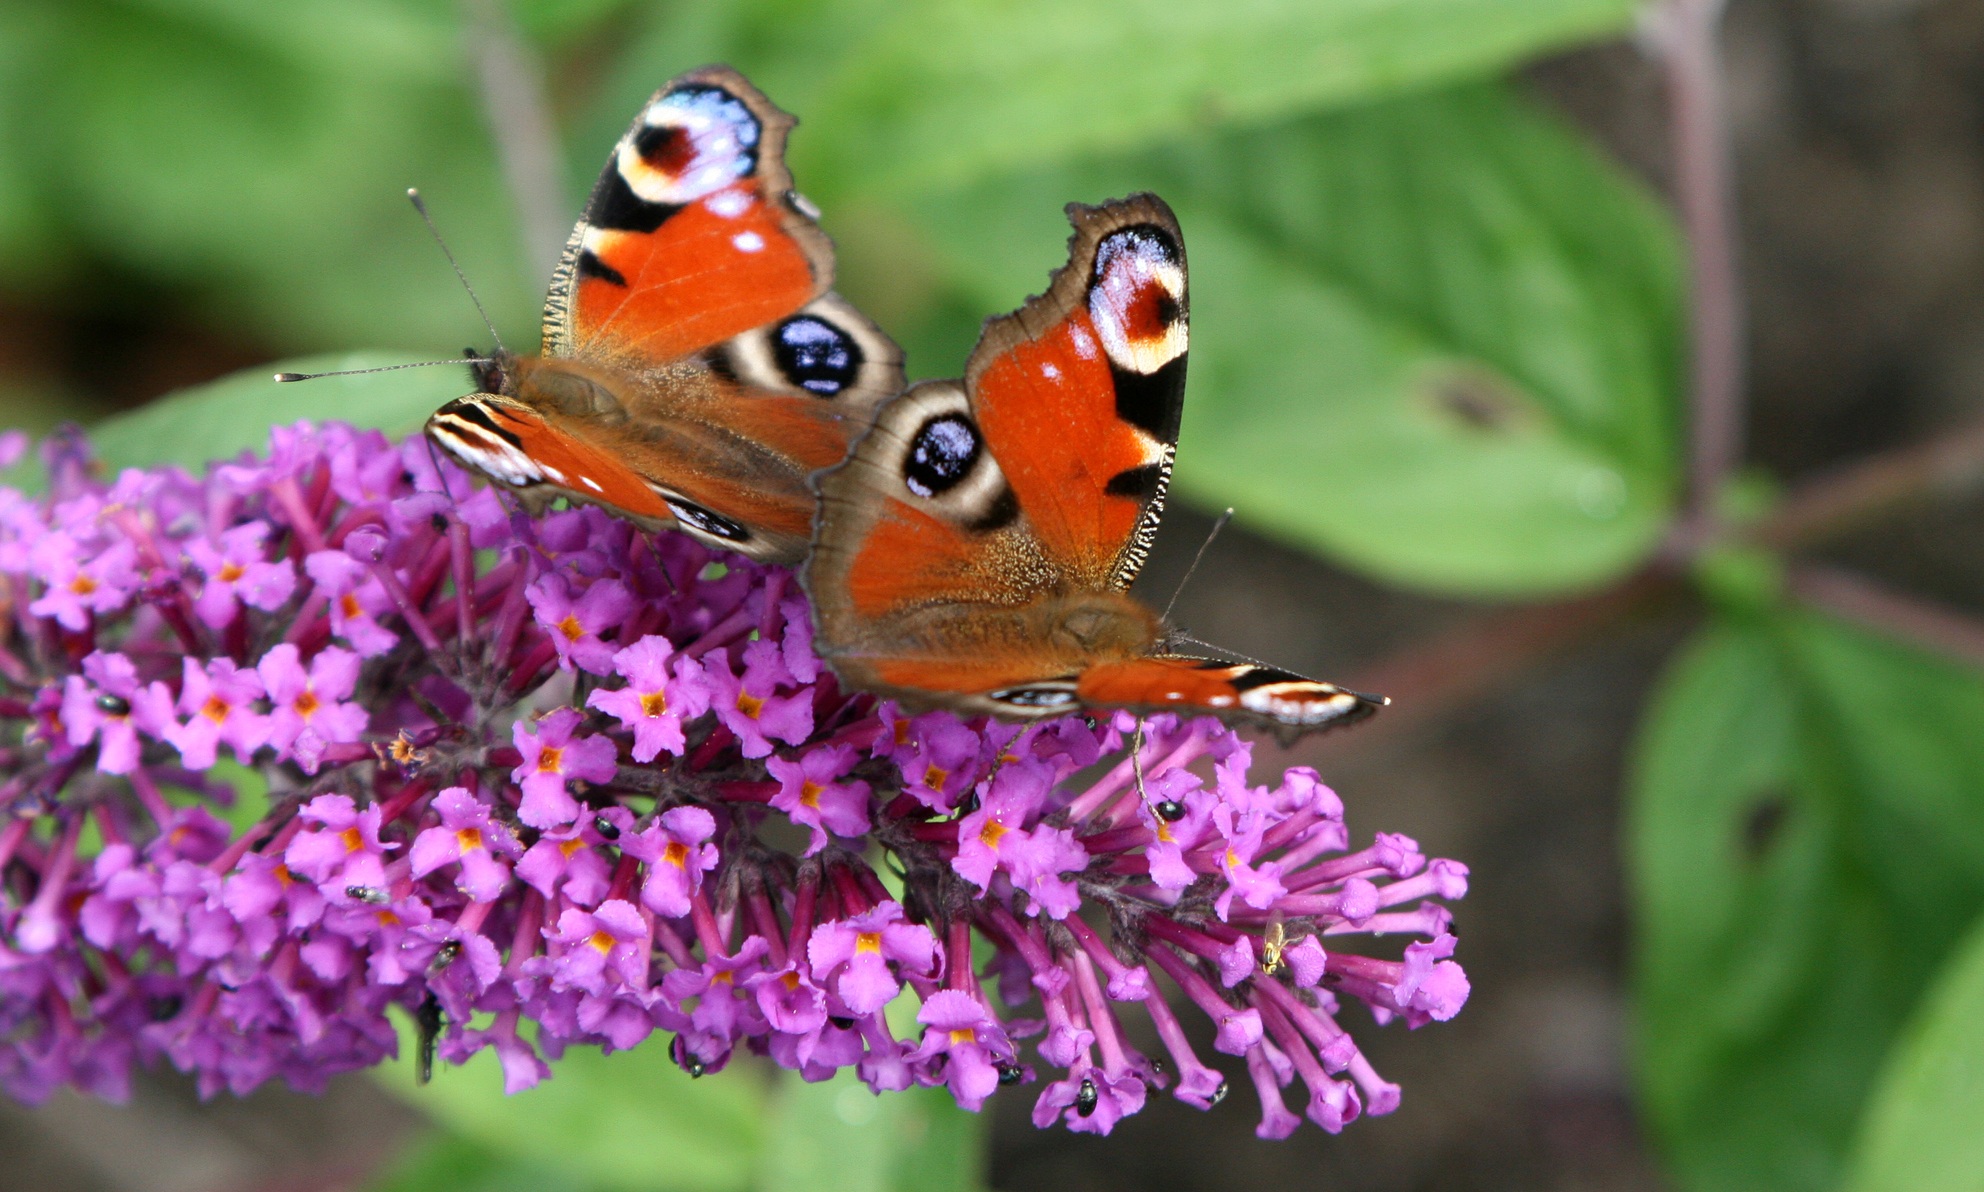
nature, flower, insect, botany, butterfly, flora, fauna, invertebrate, nectar, macro photography, arthropod, butterfly bush, pollinator, moths and butterflies, p f gels ga, syrenbuddleja